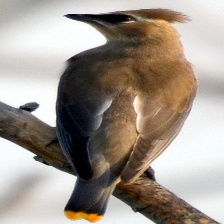
Species: CEDAR WAXWING
Scientific name: BOMBYCILLA CEDRORUM